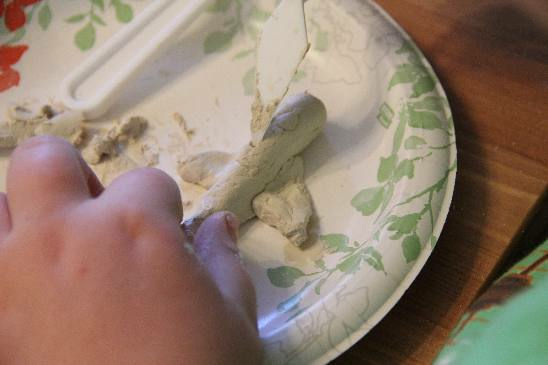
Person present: No